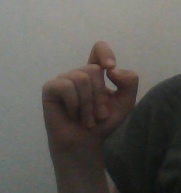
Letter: fa